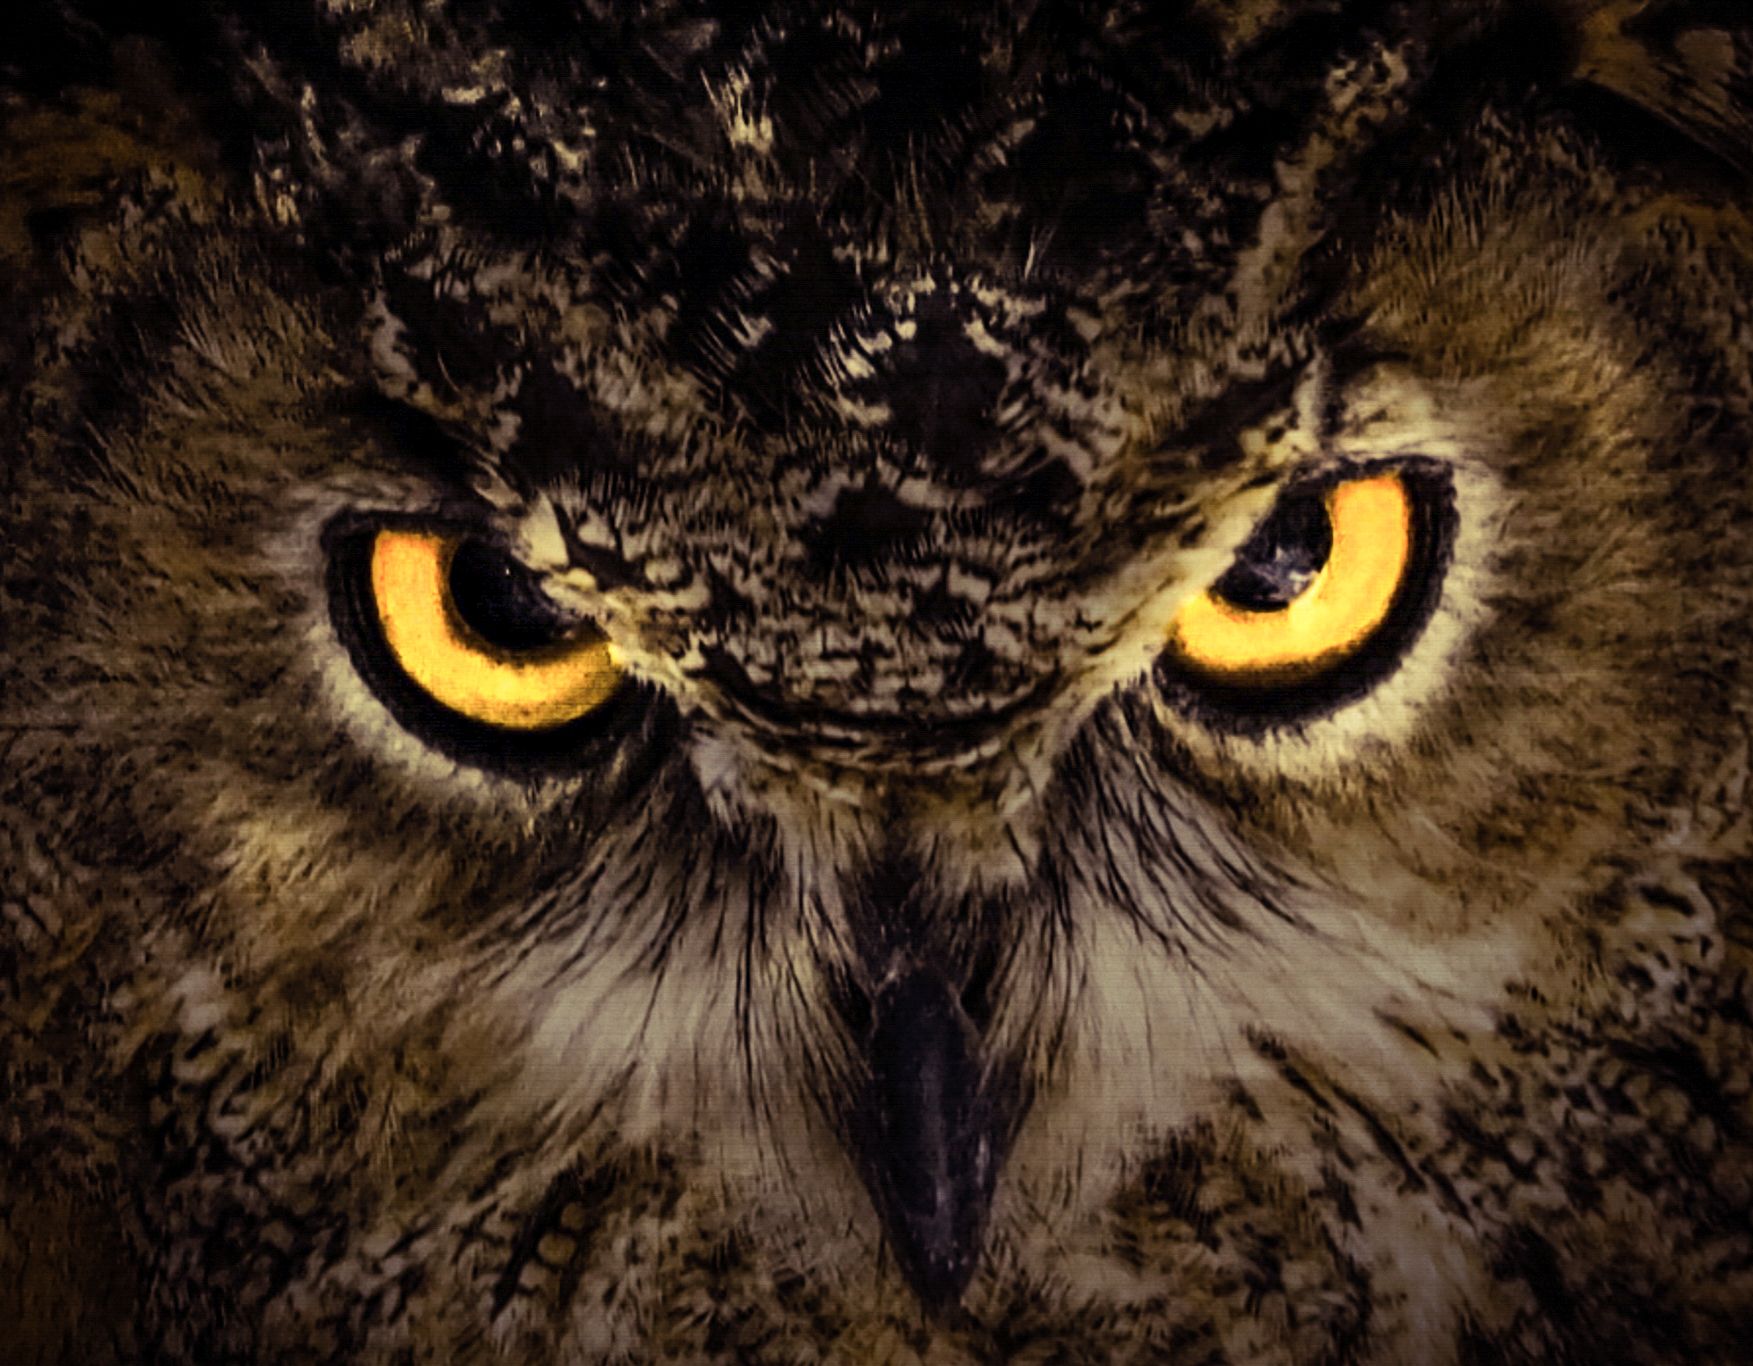
The Watchful Gaze
An owl’s intense, glowing golden eyes dominate the frame. The intricate details of its feathers create a textured, almost hypnotic pattern that blends into the shadows.
close-up shot, straight-on angle. This framing intensifies the owl's gaze and makes the viewer feel directly confronted by its watchful presence.
Labels: Animal, Beak, Bird, Owl
Camera: OLYMPUS CORPORATION E-M10 Mark III
Lens: OLYMPUS M.75-300mm F4.8-6.7 II
Aperture: F6.3
Exposure: 1/200 sec
ISO: 800
Focal length: 200.0 mm